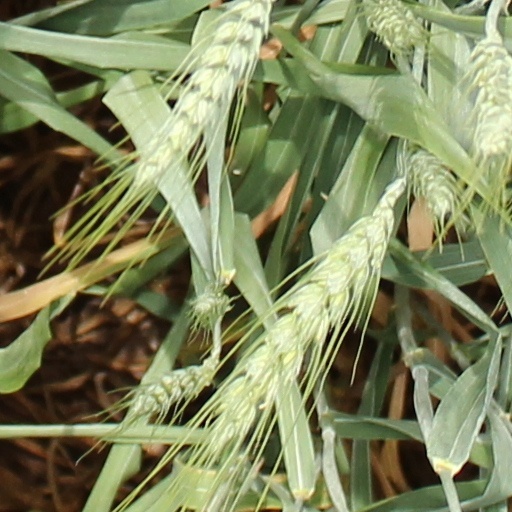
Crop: wheat